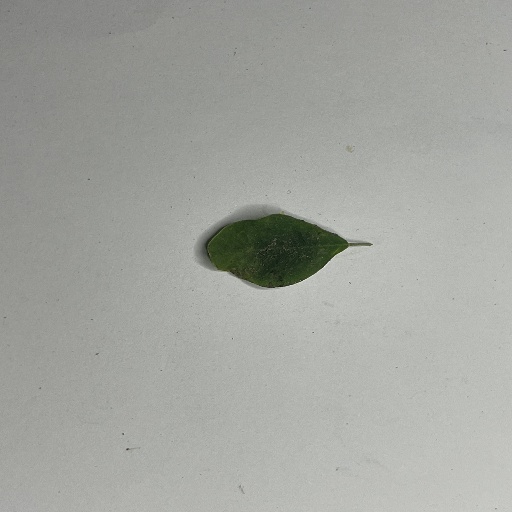
Species: Sojina
Leaf condition: Bacterial Spot